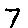
Label: 7